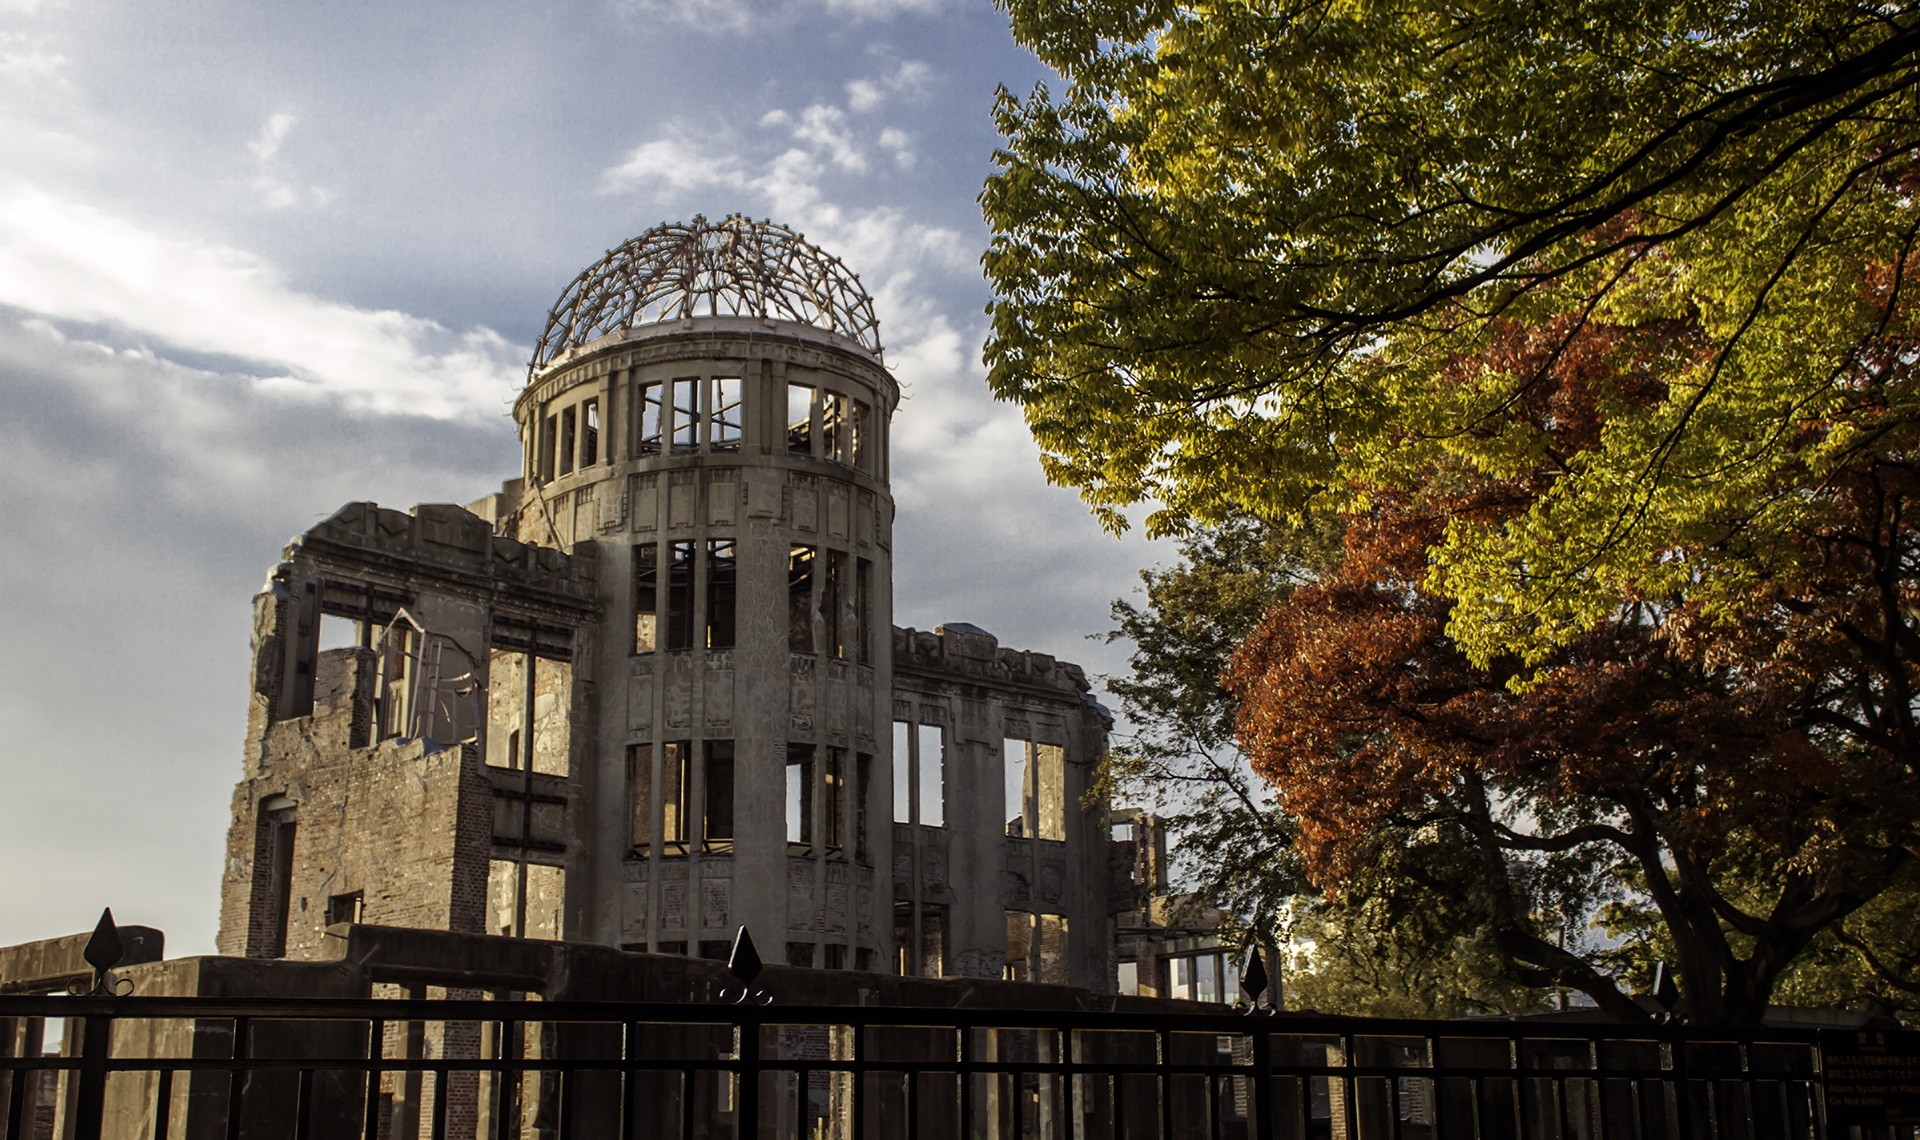
architecture, building, chateau, autumn, landmark, cathedral, japan, place of worship, hiroshima, dome, urban area